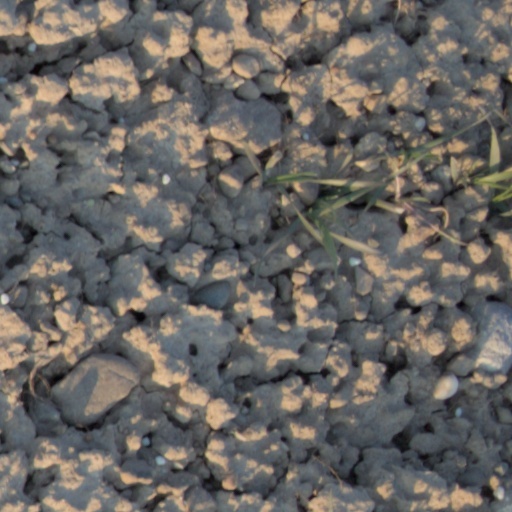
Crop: wheat